Gilbert Ling

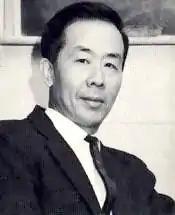
Ling in 1962 after publication of his first book

In October 1988, Ling's laboratory shut down due to his inability to obtain research funds from National Institutes of Health and other funding agencies. Raymond Vahan Damadian offered to support him and two of his staff, Margaret Ochsenfeld and Dr. Zhen-dong Chen.